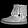
Label: Ankle boot